Didcot

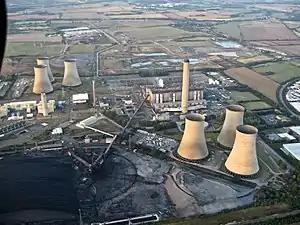
Aerial view of Didcot Power Stations A (centre) and B (extreme left)

Didcot has been designated as one of the three major growth areas in Oxfordshire; the Ladygrove development, to the north and east of the railway line on the former marshland, is set to double the number of homes in the town since construction began in the late 1980s. Originally, the Ladygrove development was planned to be complete by 2001, but the plans for the final section to the east of Abingdon Road were only announced in 2006. Before the Ladygrove development was completed, a prolonged and contentious planning enquiry decided that a 3,300-home development would be built to the west of the town, partly overlapping the boundary with the Vale of White Horse. This is now known as Great Western Park.